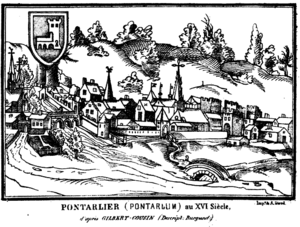
Vue de Pontarlier au XVIe siècle
"Description de la Franche-Comté ou Description de la Haute-Bourgogne connue sous le nom de Comté, est un ouvrage géographique et historique parut en 1552 sous le titre ""Brevis ac dilucida Burgundiae superioris quae Comitatus nomine censetur, descriptio"" et rédigé en latin par l’humaniste et écrivain franc-comtois Gilbert Cousin. Il est l'un des rares ouvrages anciens, à lister et décrire les cités comtoises avant l'annexion française, mais également les châteaux et les édifices religieux. Ce livre tente aussi de recenser selon les lieux, les grandes familles, les personnalités politiques, religieuses et intellectuelles du comté de Bourgogne de l'époque.
Pontarlier est une commune française située en région de Bourgogne-Franche-Comté, chef-lieu d'arrondissement et sous-préfecture du département du Doubs. Elle fait partie de la région culturelle et historique de Franche-Comté.
Territoire des Séquanes, envahi par les Burgondes à la fin du Vᵉ siècle après la chute de l'Empire romain, Pontarlier et tout son vaste territoire aura la particularité d'être libre et indépendant prenant le nom de « baroichage de Pontarlier ». Cette entité va se construire sur les terres laissées vacantes par la puissante Abbaye Saint-Maurice d'Agaune alors fortement implantée dans le comté de Warasch. Sous la protection d'un seigneur du voisinage cette association « d'hommes libres » va perdurer tout au long de son existence et ne sera pas remise en cause par les différents suzerains qui vont revêtir la charge de protecteur. En 1678 le « baroichage » est dissout par un traité du roi de France qui aliène les justices et seigneuries de faible importance.